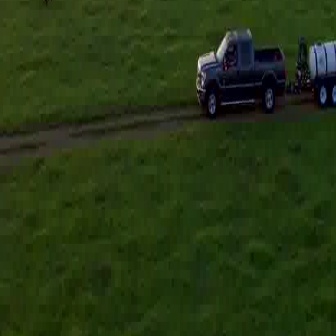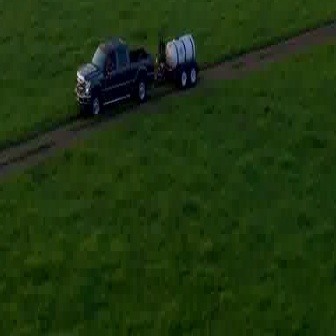
  Please identify the target specified by the bounding box [195,28,285,118] in the first image and locate it in the second image. Return the coordinates in [x_min,y_min,x_max,y_max] format.
Answer: [73,35,155,117]